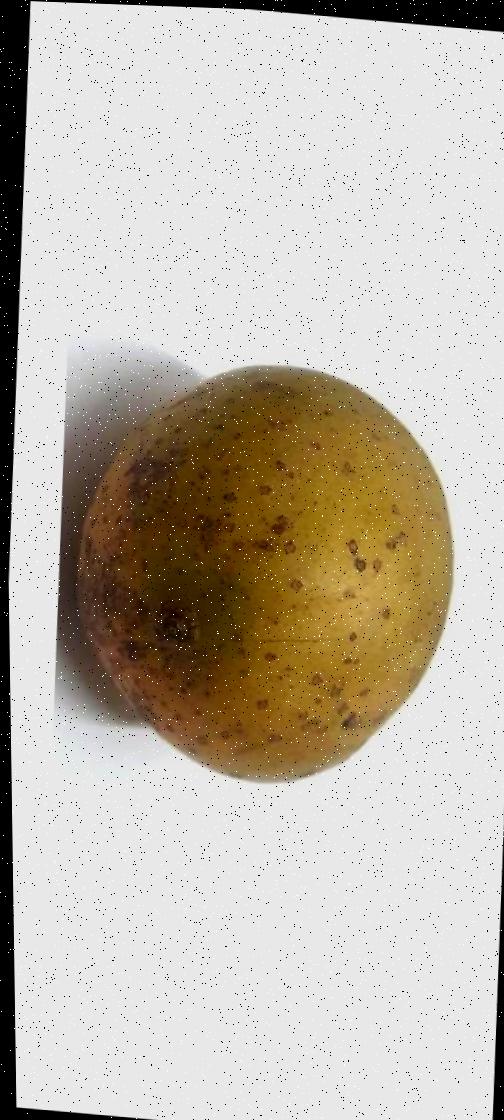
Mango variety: Gourmoti